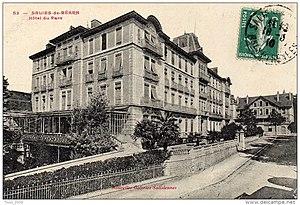
Photographie de l'hôtel du parc du Casino de Salies-de-Béarn en 1952.
L'Hôtel du Parc fut construit en 1893 par l'architecte Pierre Saint-Guily, au profit de Gabriel Graner, au coeur de la station thermale de Salies-de-Béarn dans les Pyrénées Atlantiques. Ce bâtiment est répertorié comme monument historique depuis 1995.